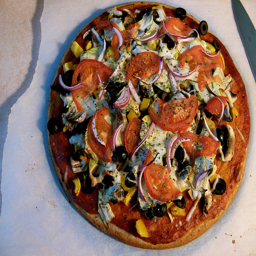
A pizza with pepperoni, black olives, onions, and other vegetables.
A large pizza with different types of vegetables on top of it.
Small pizza sitting on top of a stone slab with multiple toppings.
A pizza with a large variety of vegetables piled on it.
a very yummy pizza ready to be cut into pieces